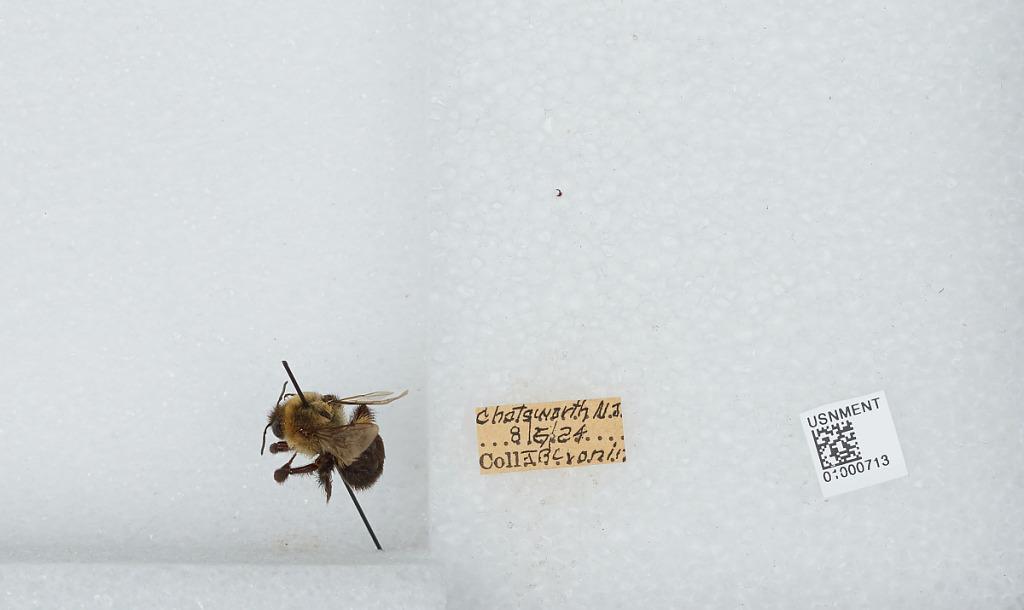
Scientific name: Bombus (Pyrobombus) impatiens Cresson
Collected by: J. Cronin
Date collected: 1924-8-6
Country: United States
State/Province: New Jersey
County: Burlington
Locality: Chatsworth
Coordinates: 39.8175, -74.535